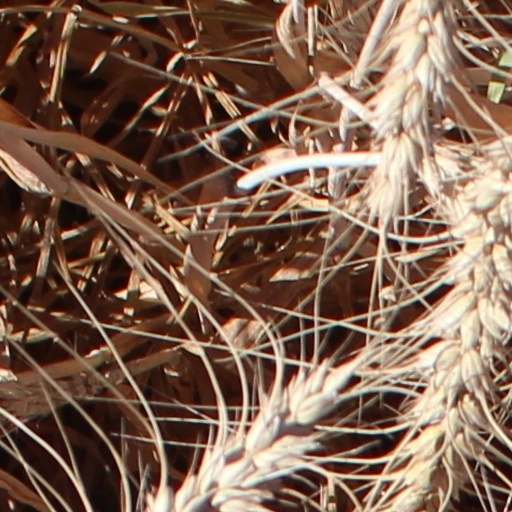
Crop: wheat